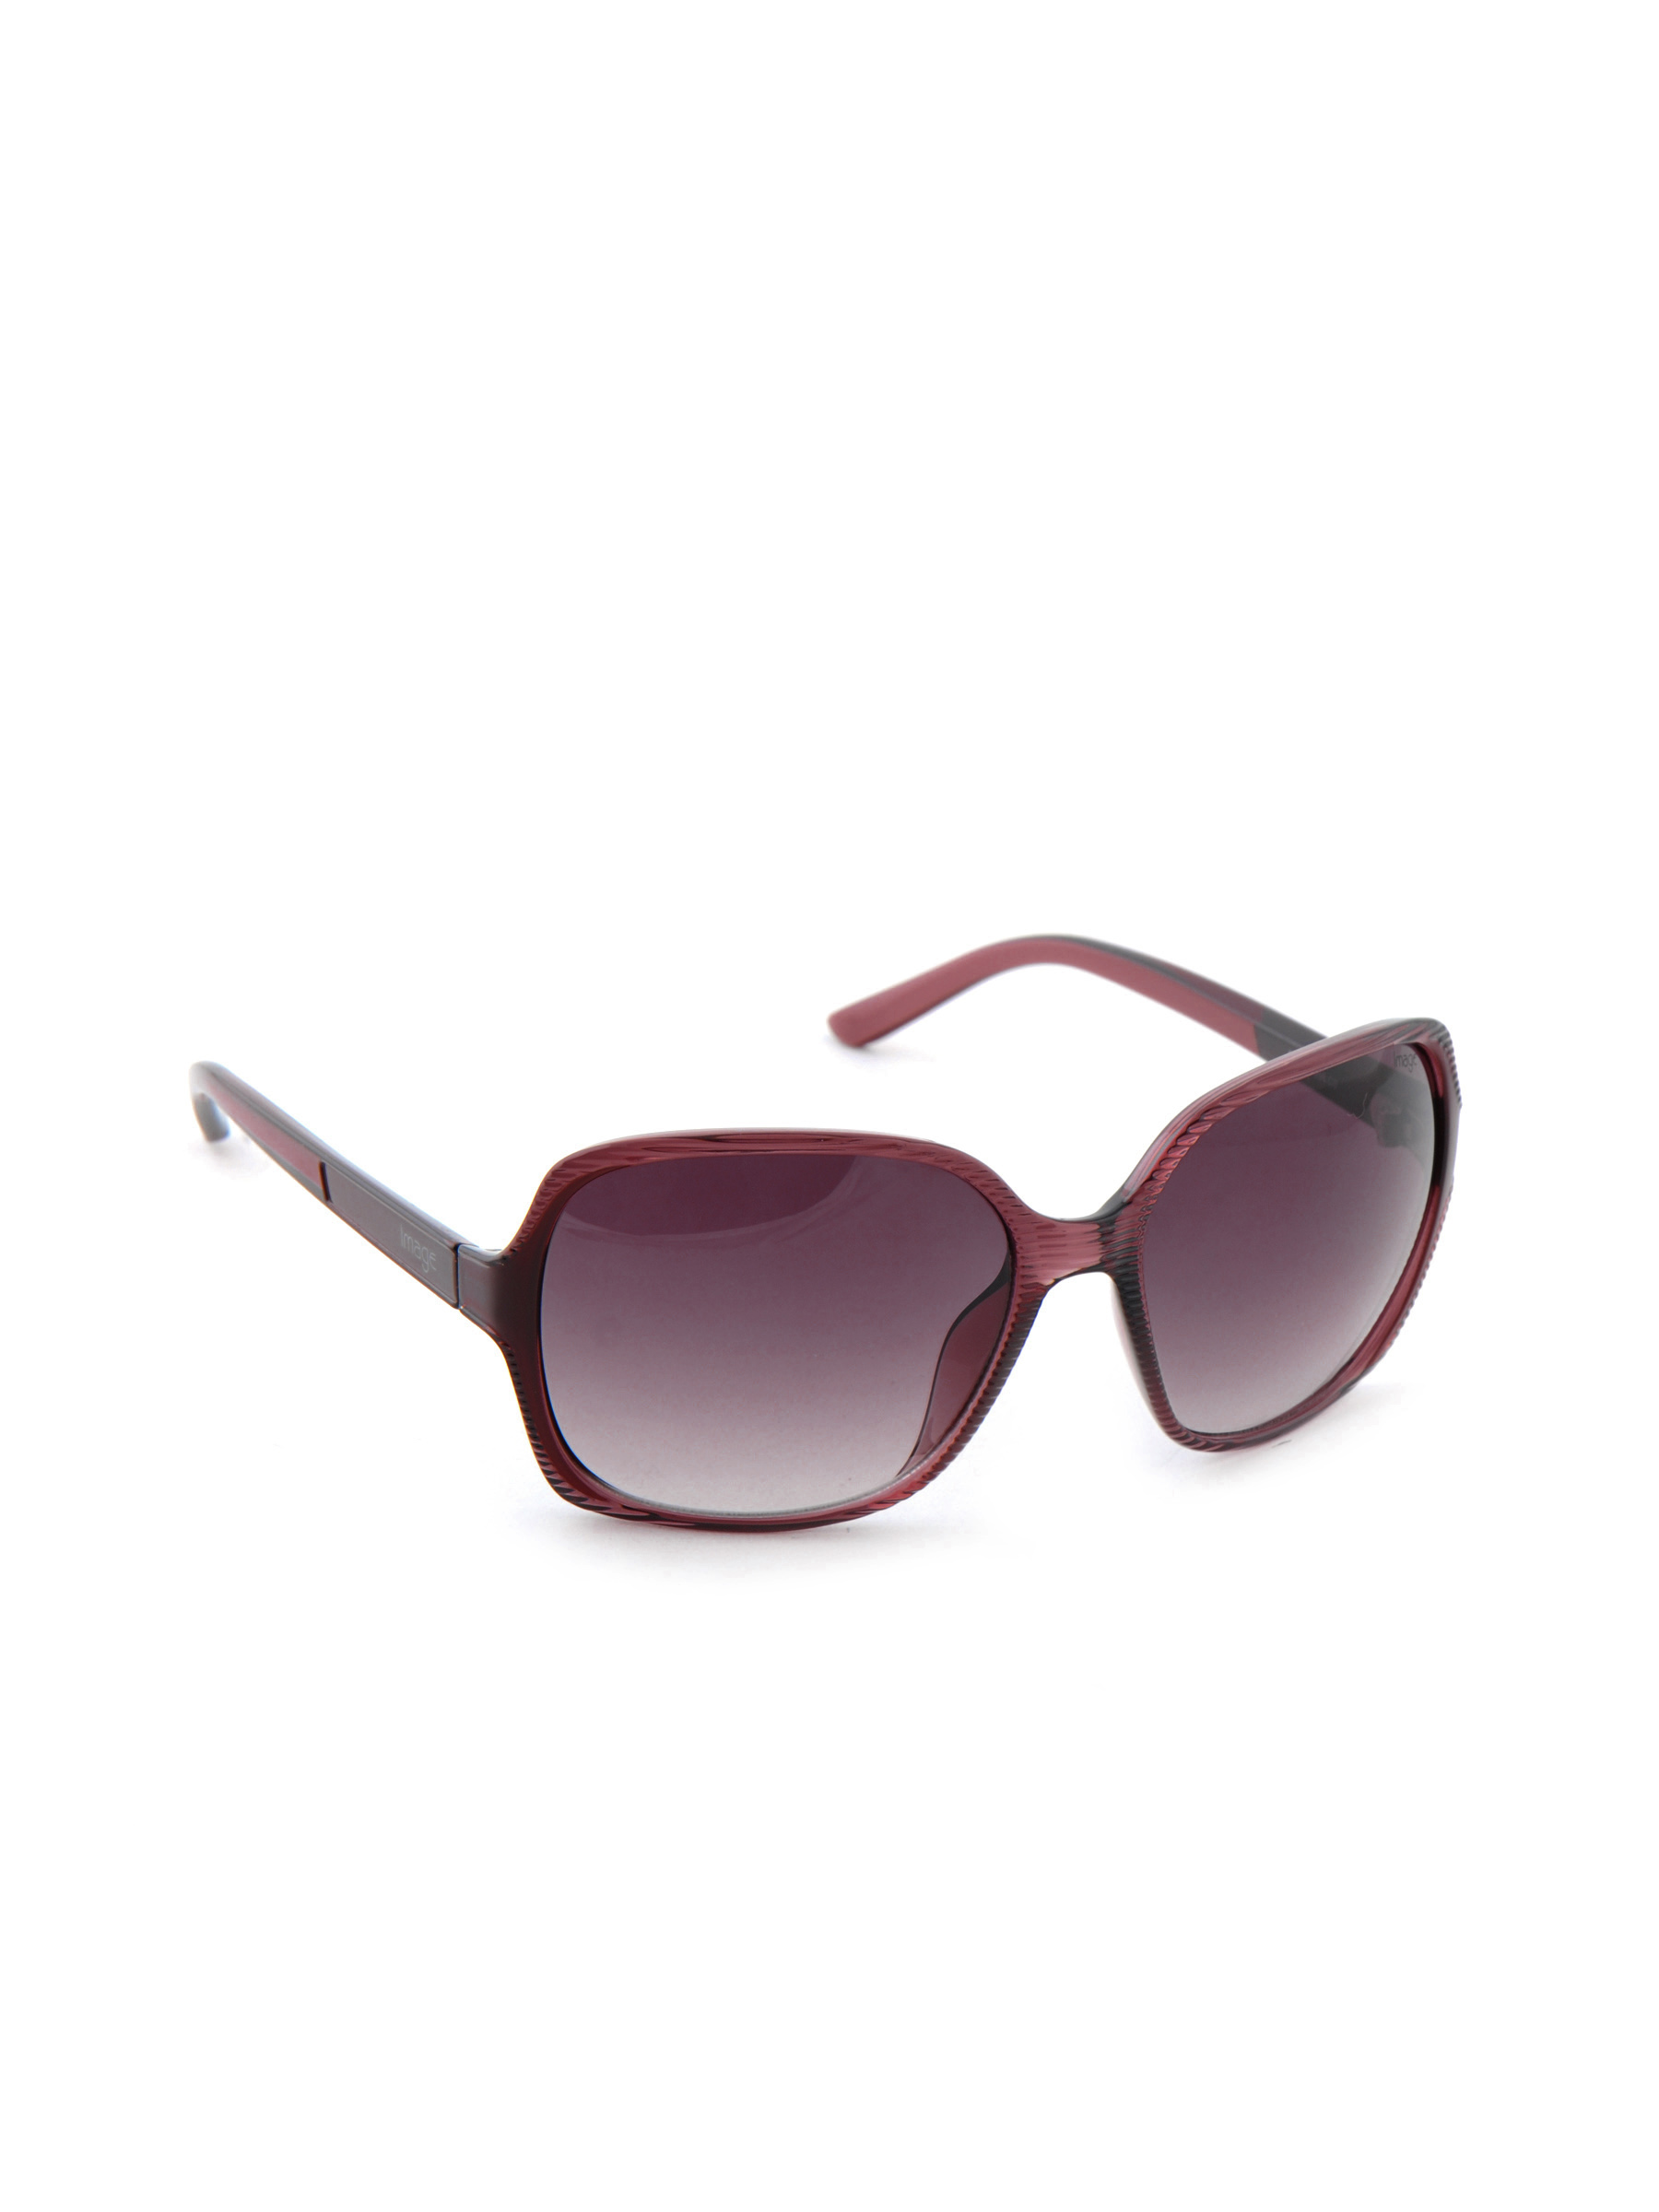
Image Women Classic Eyewear Maroon Sunglasses
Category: Accessories / Eyewear / Sunglasses
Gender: Women
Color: Maroon
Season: Winter 2016
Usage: Casual